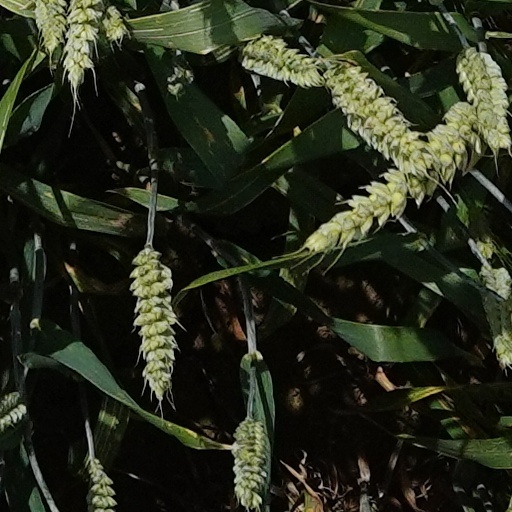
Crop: wheat